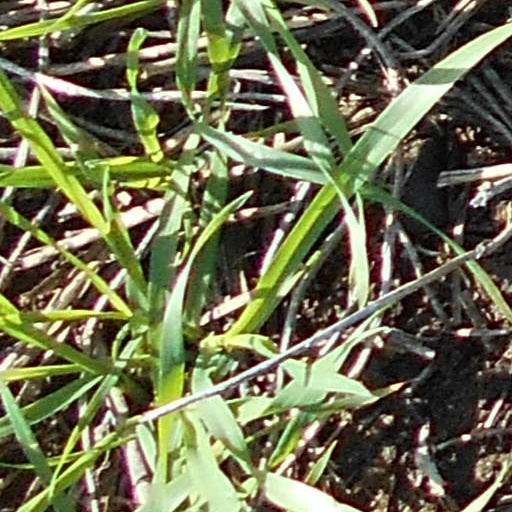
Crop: wheat